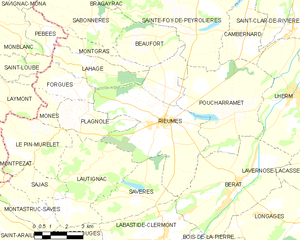
Rieumes est une commune française située dans le département de la Haute-Garonne en région Occitanie.